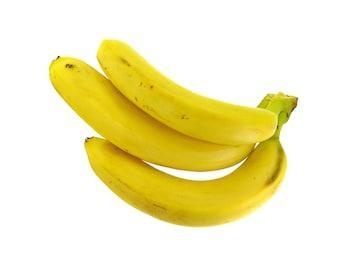
Label: banana